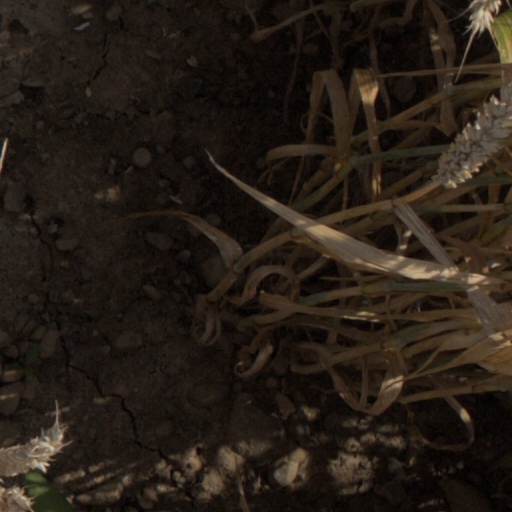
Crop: wheat